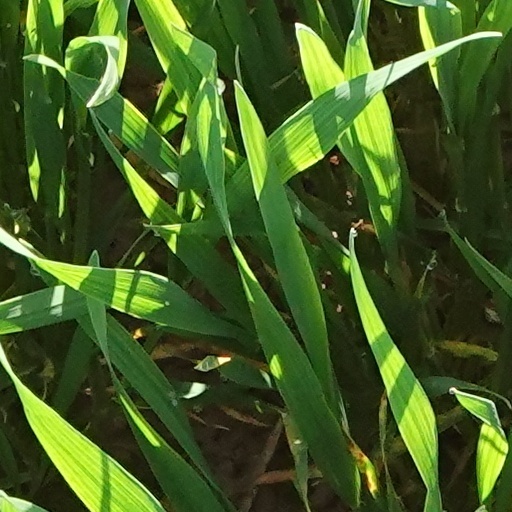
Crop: wheat